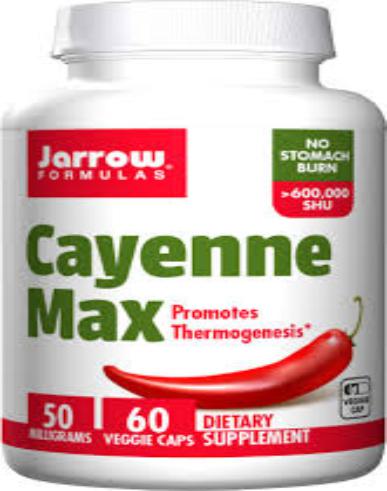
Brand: jarrow
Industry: Medical